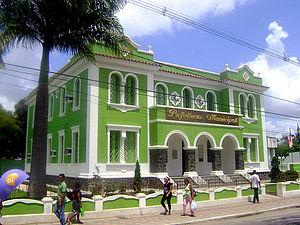
Santo Antônio de Jesus est une municipalité brésilienne de l'État de Bahia et la microrégion de Santo Antônio de Jesus.